Christian IV of Denmark

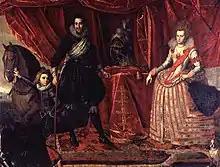
King Christian IV and Queen Anne Catherine with the Prince-Elect. It was originally two separate portraits. The King was painted by Pieter Isaacsz, c. 1612

Sweden was able, thanks to their conquests in the Thirty Years' War, to attack Denmark from the south as well as the east; the Dutch alliance promised to secure them at sea. In May 1643 the Swedish Privy Council decided upon war; on 12 December the Swedish Field Marshal Lennart Torstensson, advancing from Bohemia, crossed the southern frontier of Denmark; and by the end of January 1644 the whole peninsula of Jutland was in Swedish hands. This unexpected attack, conducted from first to last with consummate ability and lightning-like rapidity, had a paralysing effect upon Denmark.